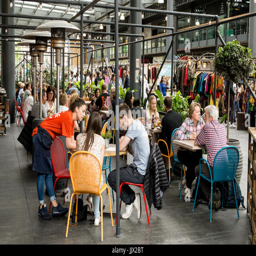
people eating in the outdoor seating area of a local restaurant in indoor market .